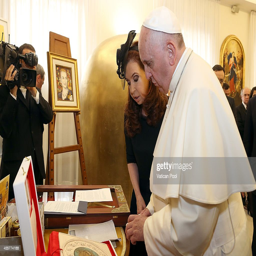
religious leader exchanges gifts with president of politician during an audience .